Science and invention in Birmingham

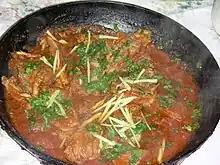
The Balti rose to fame in Birmingham

1935: Birmingham has a long history of toy and trinket manufacture and in 1935 the biggest toy makers in England, Chad Valley, are appointed Toy Makers to the Queen of the United Kingdom. During their existence Chad Valley carry out several improvements and practices in the manufacture of toys during their production between the late 19th and mid-20th centuries, constantly striving to develop new board games, jigsaws and toys.